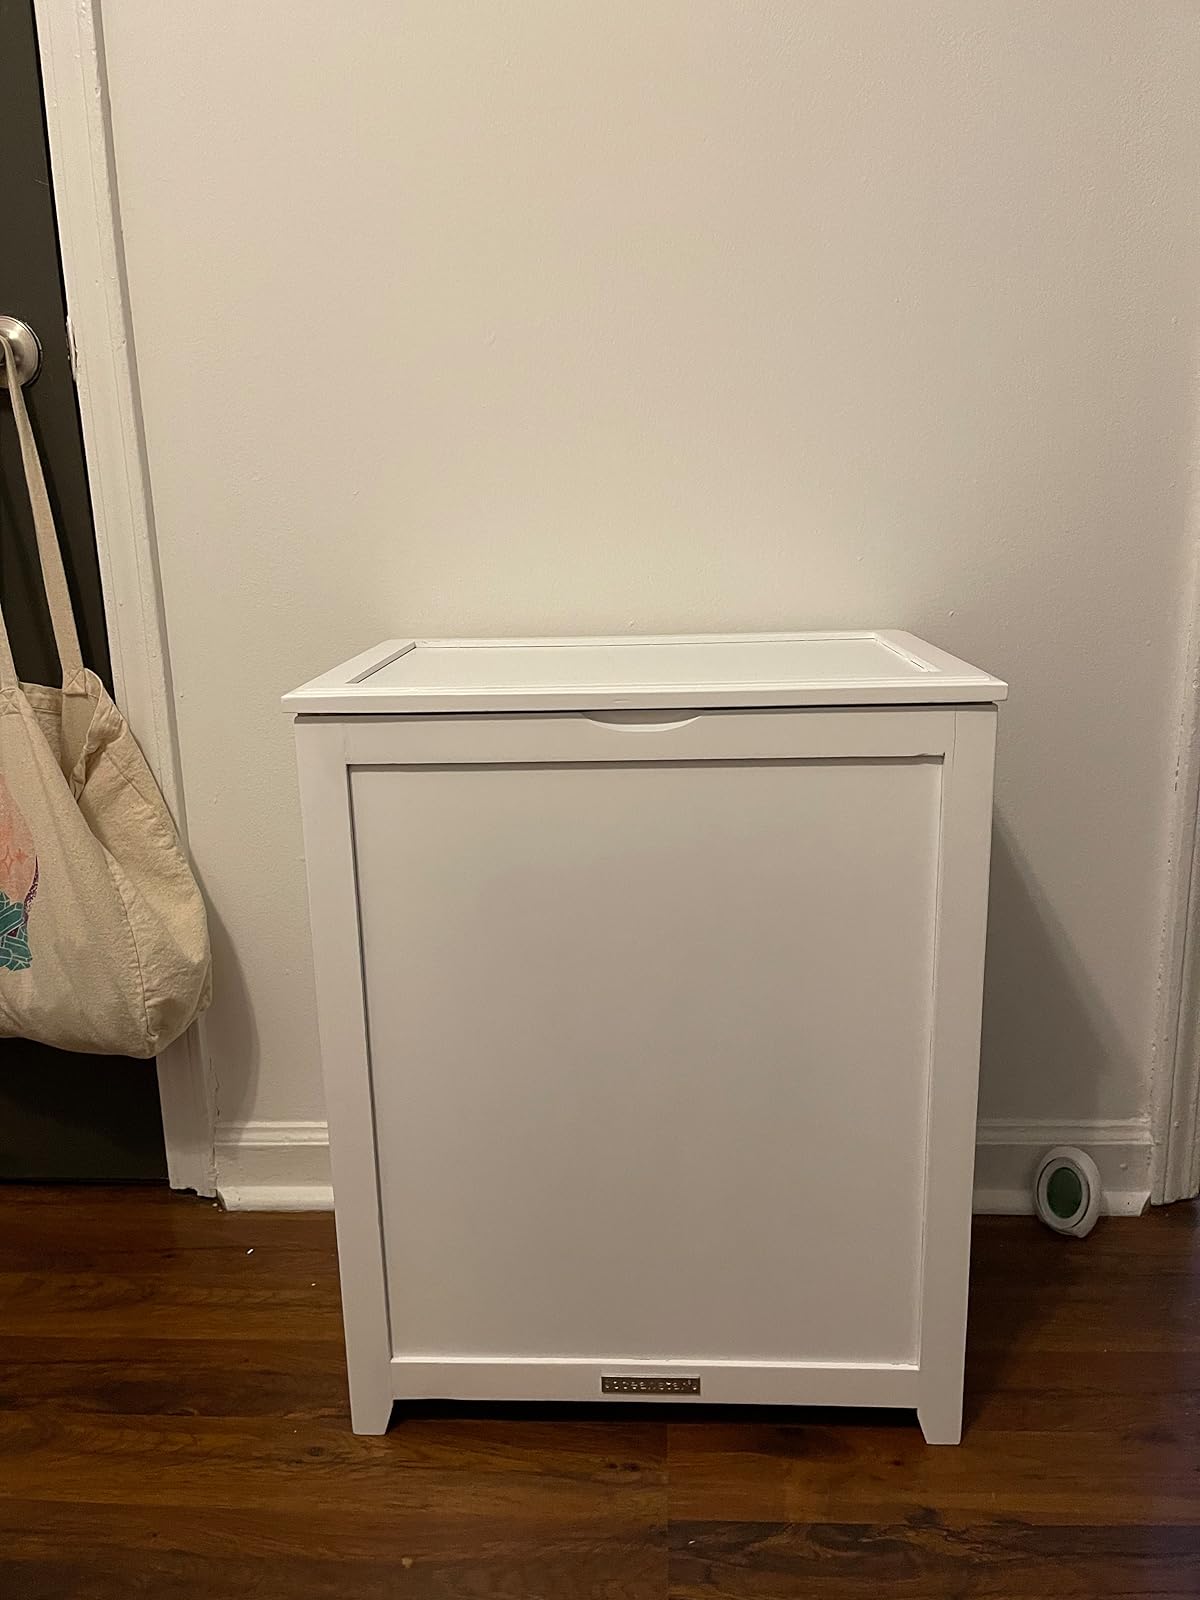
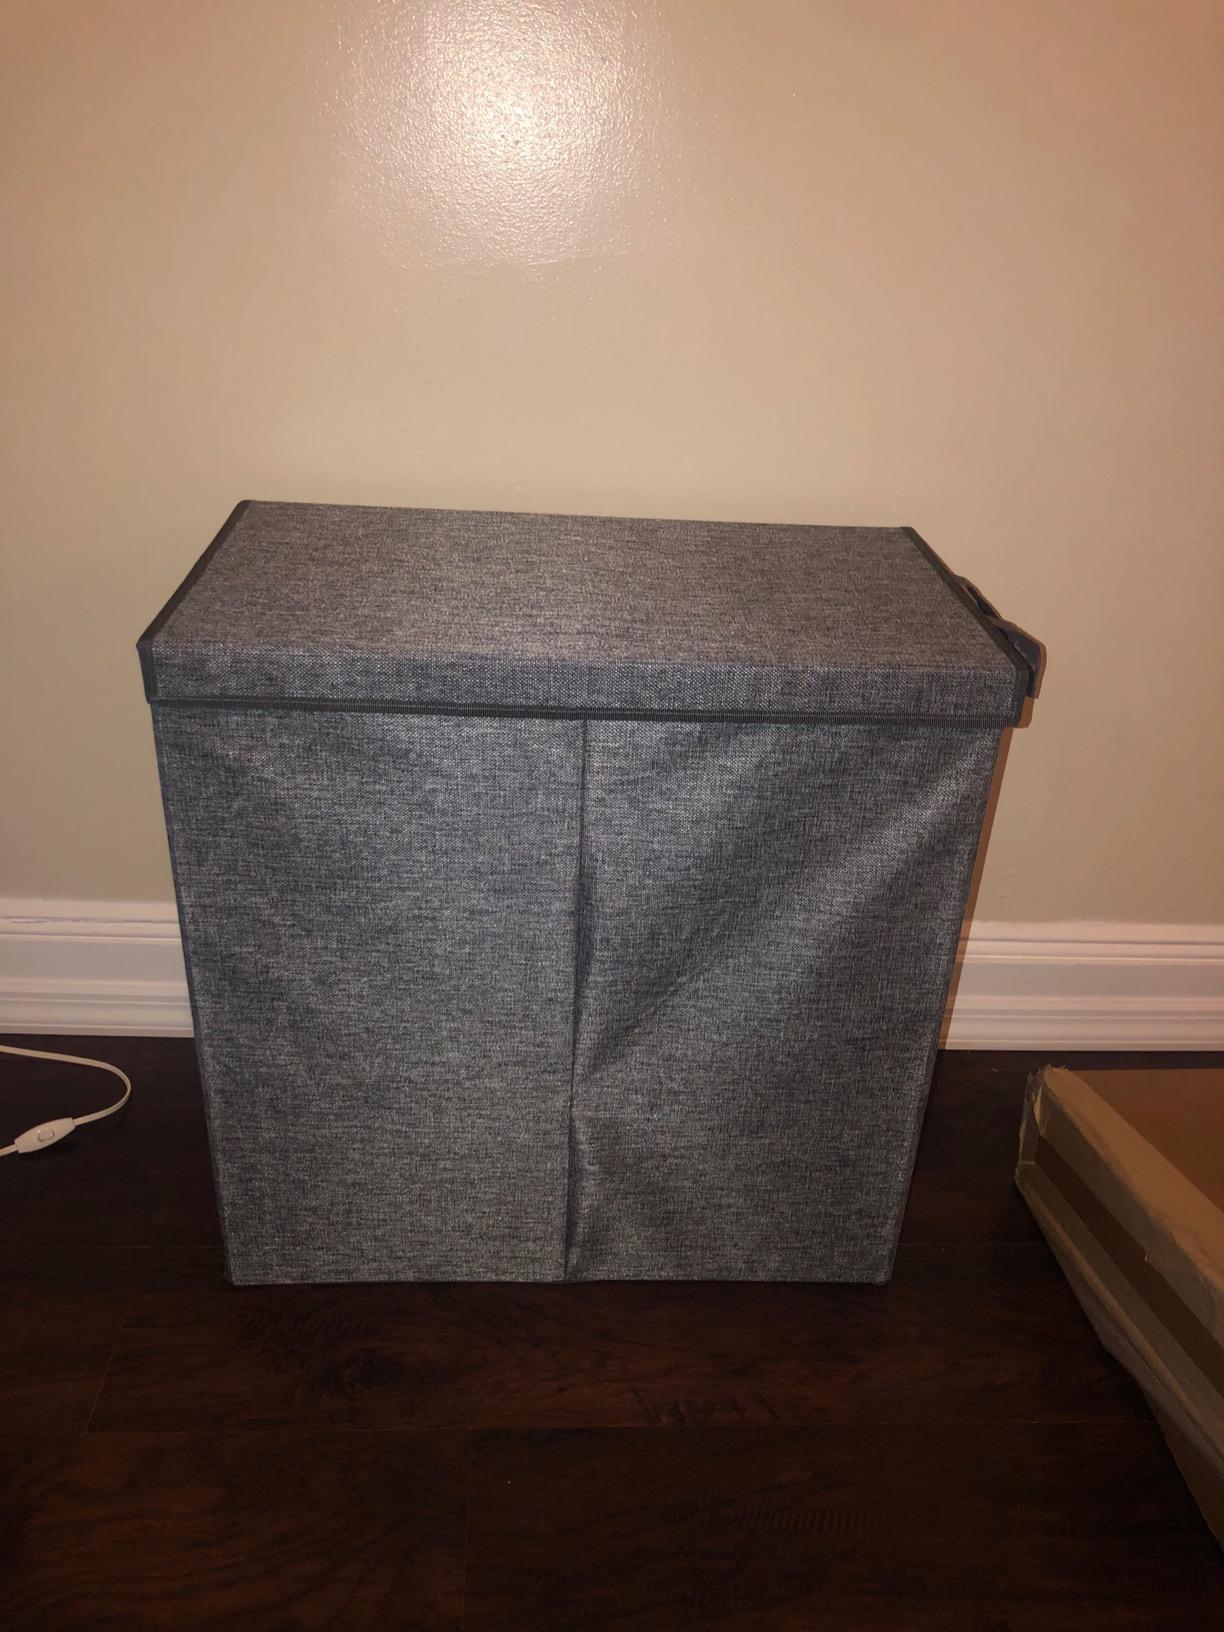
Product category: items_hamper
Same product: no